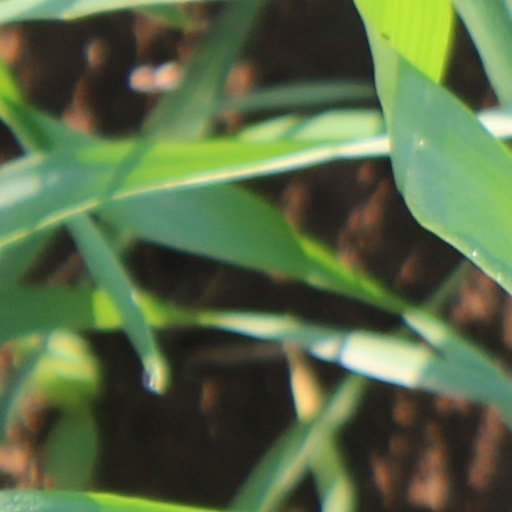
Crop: wheat